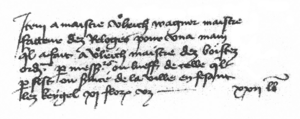
Compte de l’etat de Fribourg pour une main de fer fabriquée par Ulrich Wagner. Archives de l’Etat de Fribourg, Comptes des Trésoriers 148